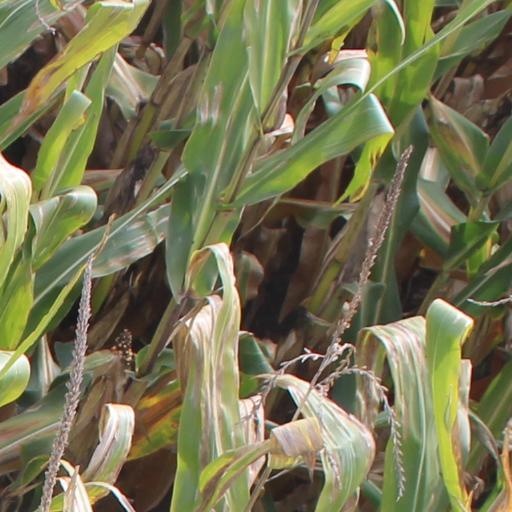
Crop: maize; corn